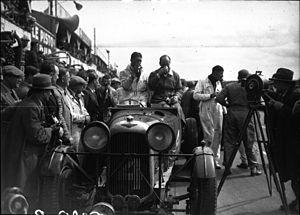
Les 24 Heures du Mans 1935 sont la 13ᵉ édition de l'épreuve et se déroulent les 15 et 16 juin 1935 sur le circuit de la Sarthe.